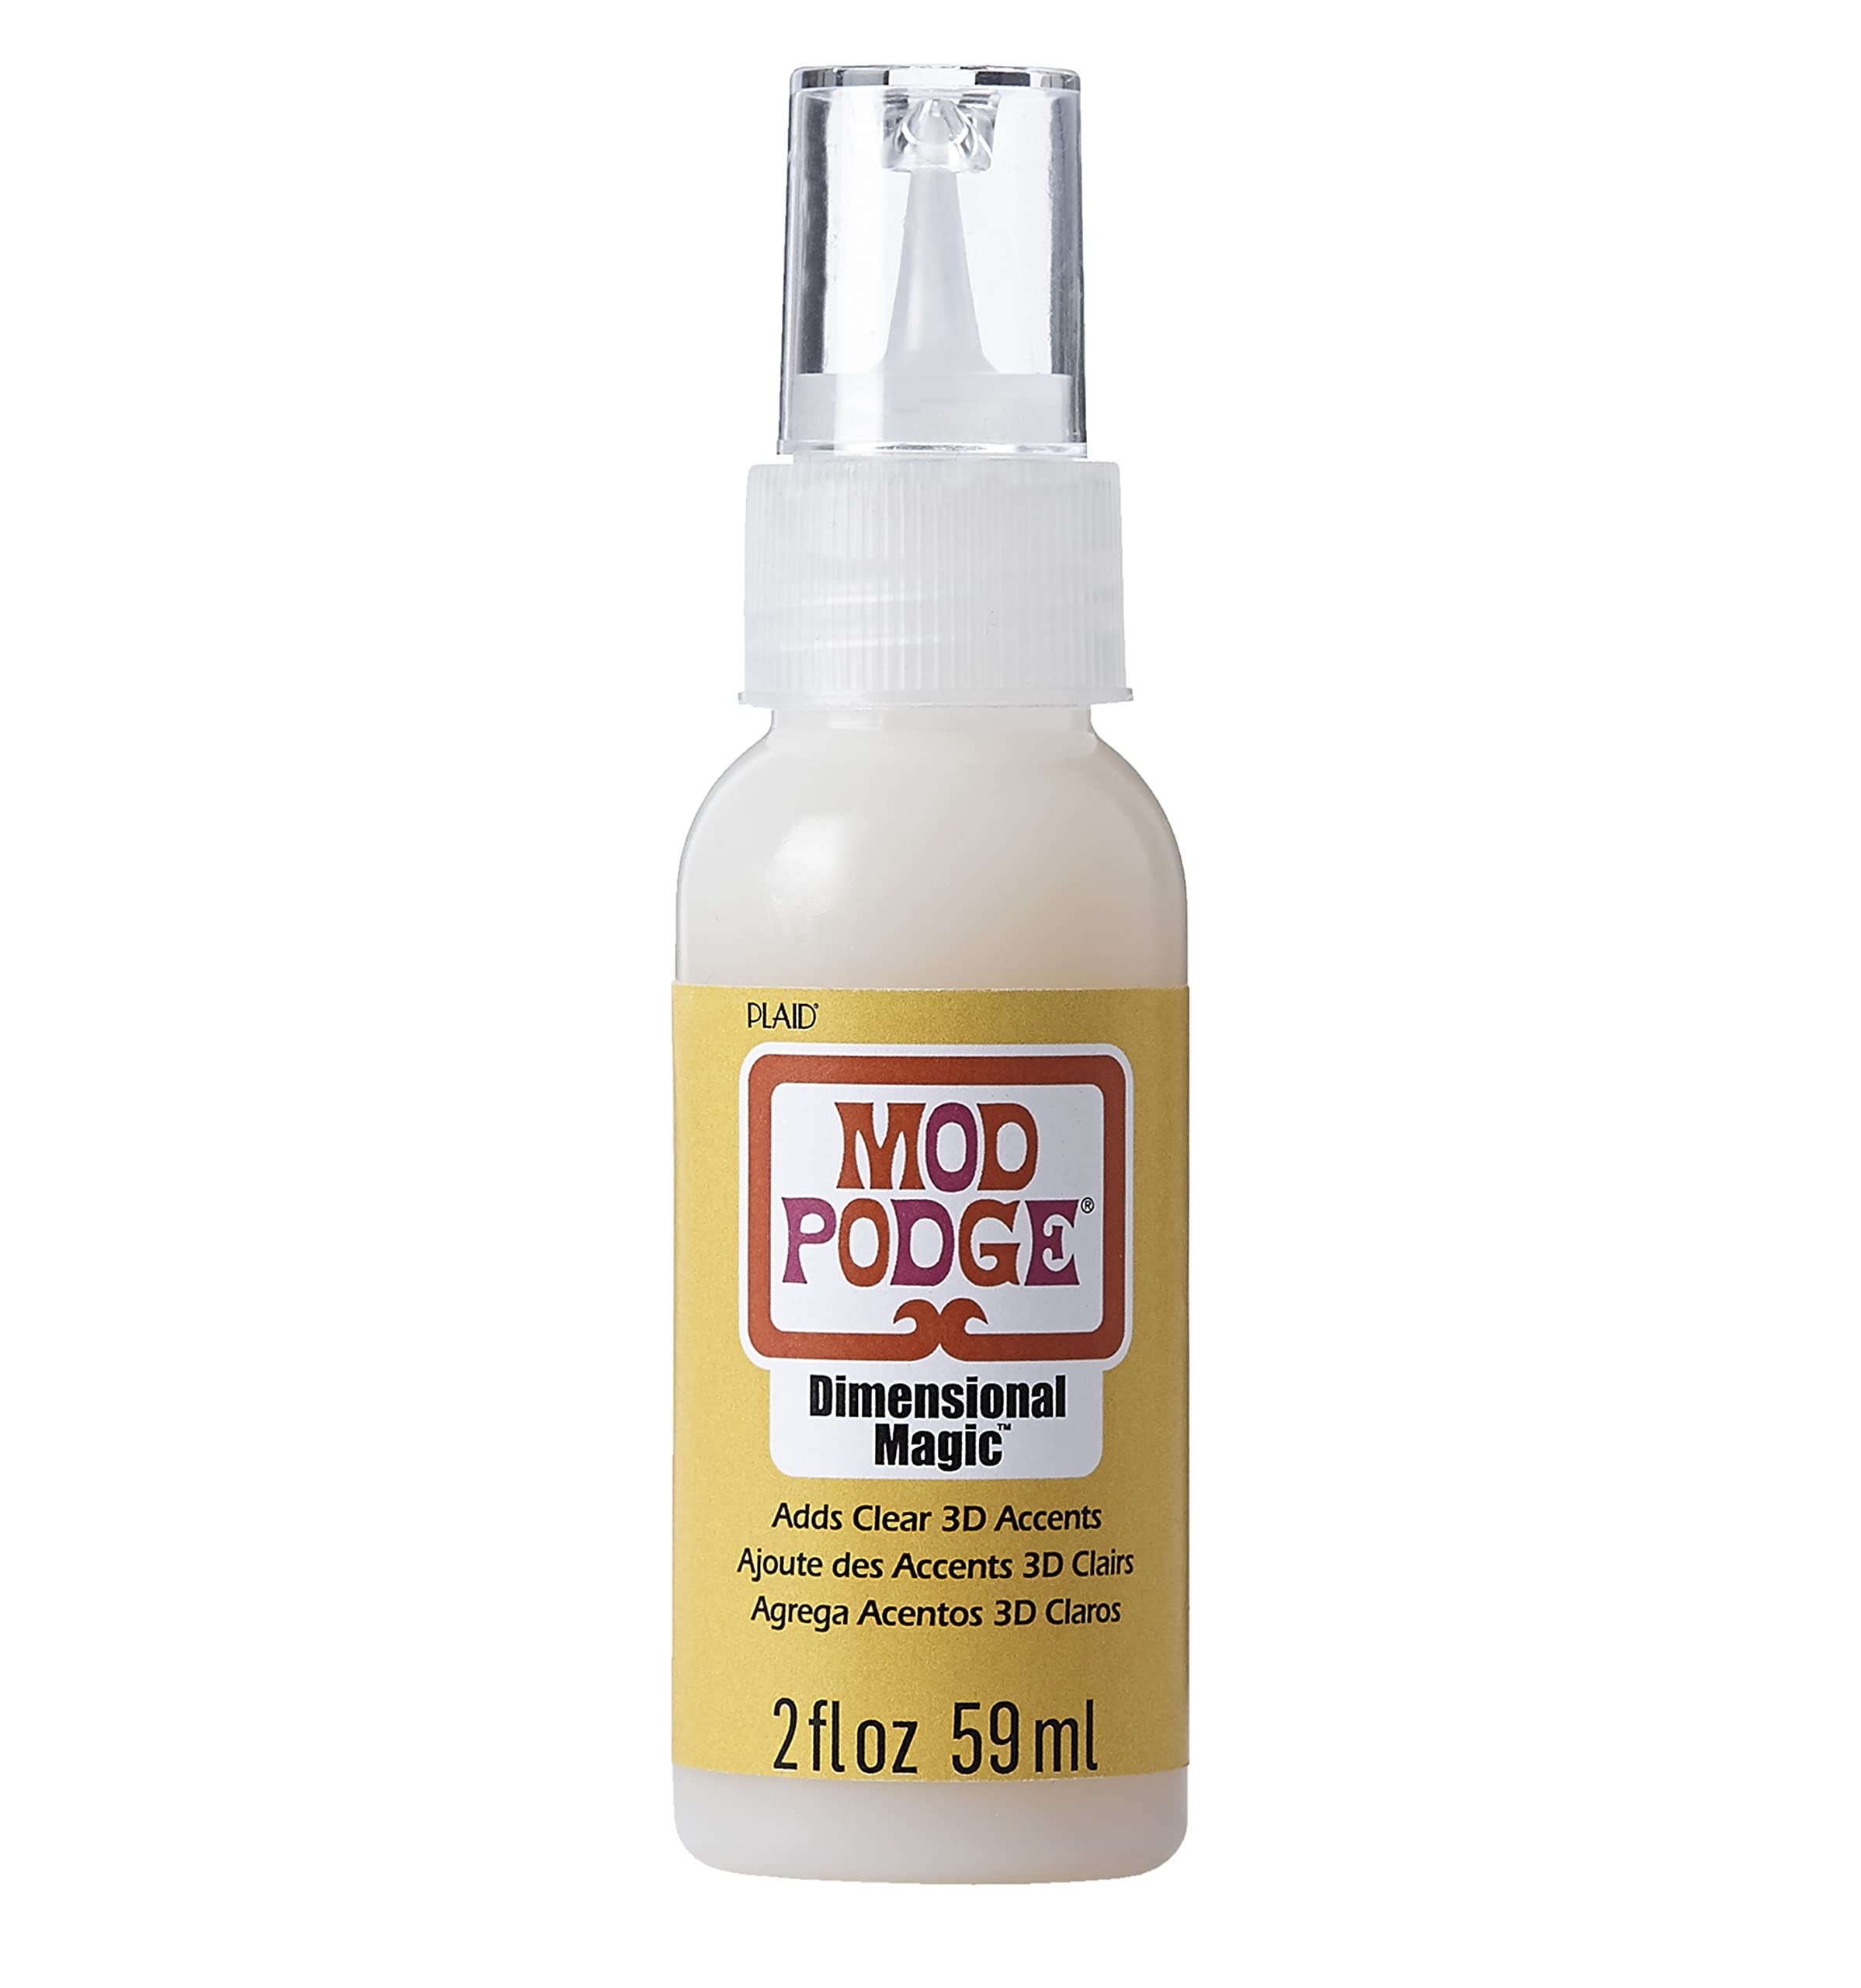
Item Name: Mod Podge Dimensional Magic, Clear, 2 Ounce
Bullet Point 1: Easy to use
Bullet Point 2: Easy clean up with soap and water while wet
Bullet Point 3: Flexible and versatile
Bullet Point 4: All-In-One glue, sealer and finish
Bullet Point 5: Water based-non-toxic
Value: 1.0
Unit: Count

Price: 7.61